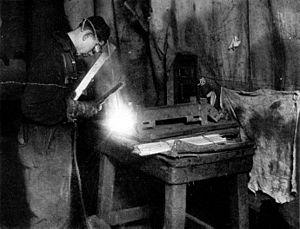
Julio González, né Julio Luis Jesús González Pellicer le 21 septembre 1876 à Barcelone en Espagne et mort le 27 mars 1942 à Arcueil en France, est un sculpteur et peintre espagnol associé aux mouvements cubiste et surréaliste, ainsi qu'à l'abstraction picturale.